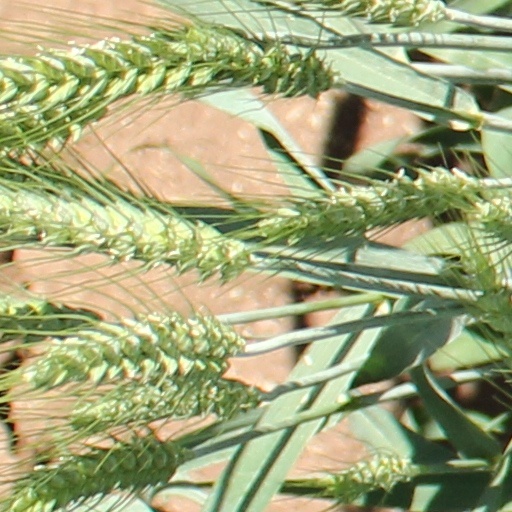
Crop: wheat